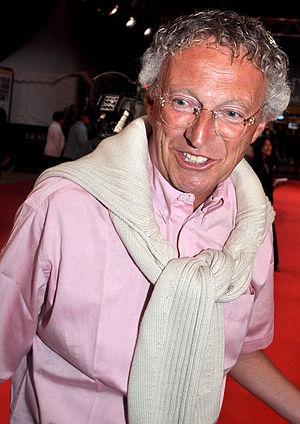
Nelson Monfort au festival de Deauville
Nelson Monfort est un animateur et journaliste sportif français né le 12 mars 1953 à Boulogne-Billancourt.